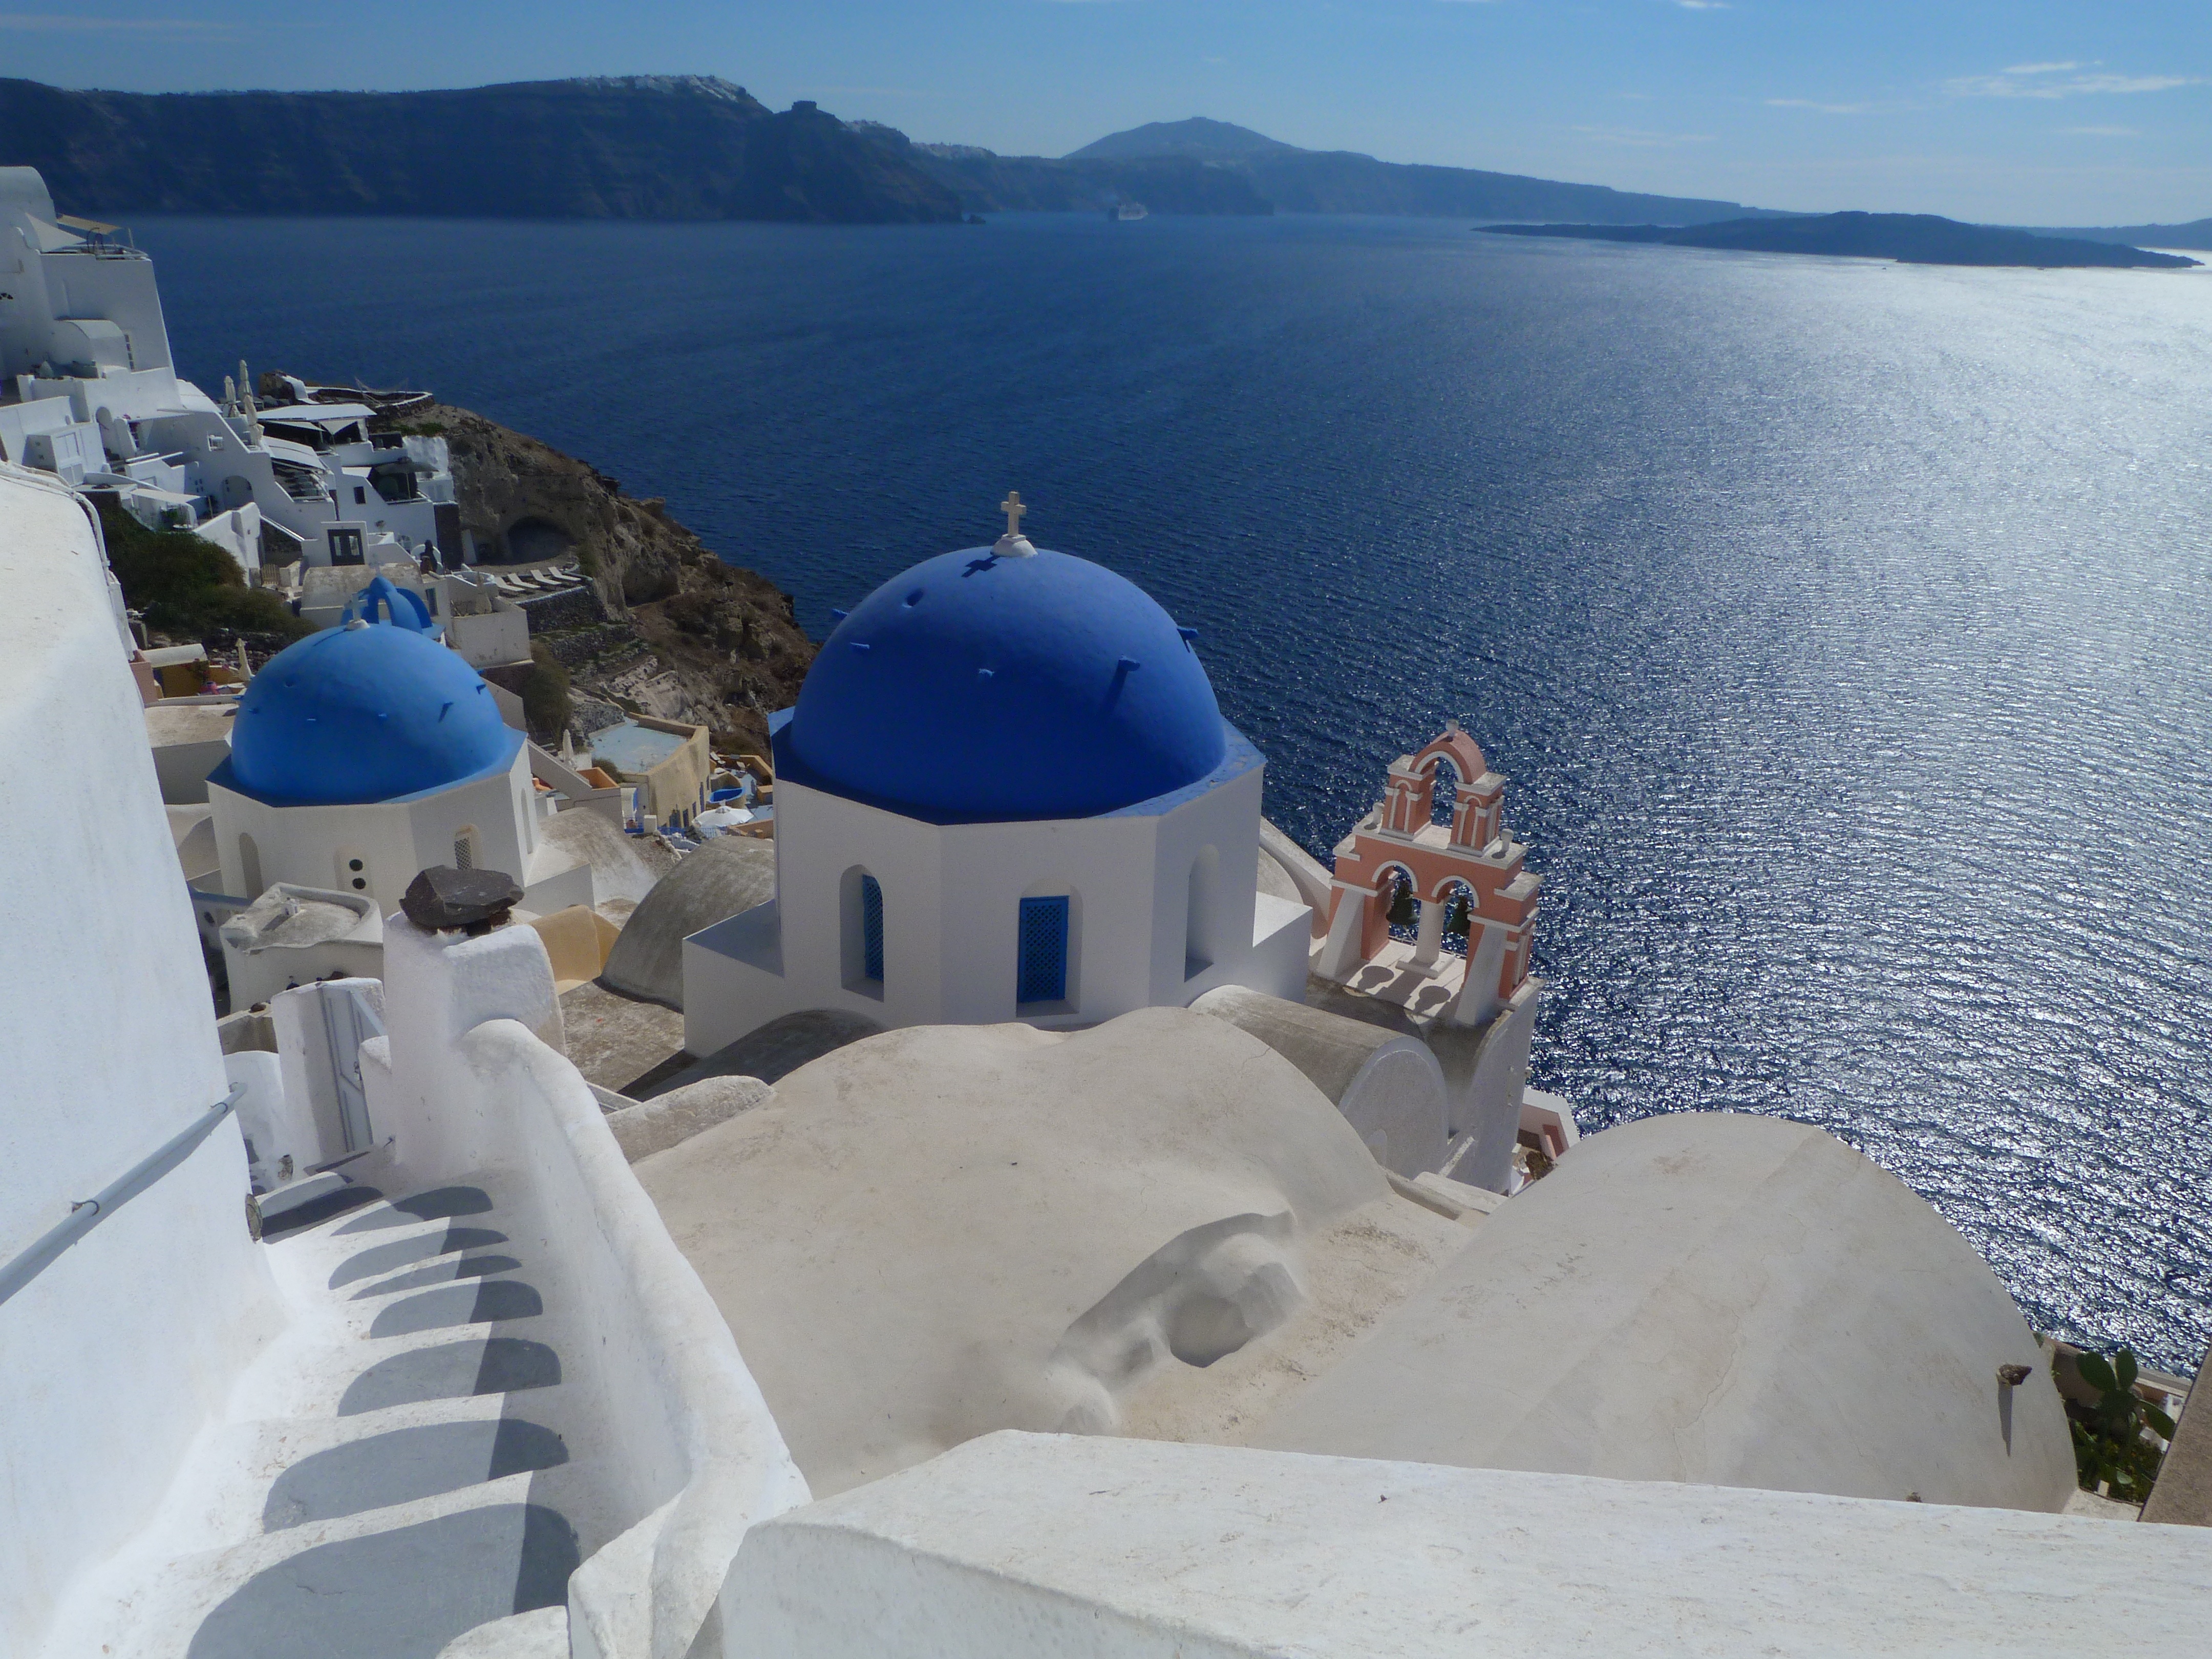
sea, snow, winter, vacation, ice, vehicle, tower, arctic, santorini, resort, magnificent, cape, view on the sea